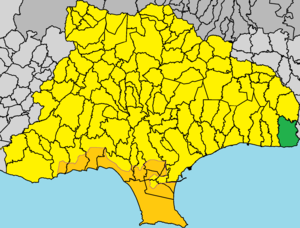
Pentákomo est un village de Chypre situé dans le district de Limassol.